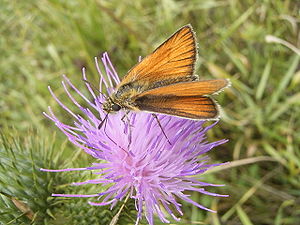
Bredpandefamilien
Skråstregbredpande (Thymelicus sylvestris)
Skråstregbredpande (Thymelicus sylvestris)
Bredpandefamilien er en familie af sommerfugle med mere end 3500 arter. Heraf findes omkring 40 arter i Europa og 8 er hjemmehørende i Danmark. De flyver om dagen og tilhører gruppen dagsommerfugle. Navnet bredpande skyldes det store hoved, hvor antennerne sidder langt fra hinanden.